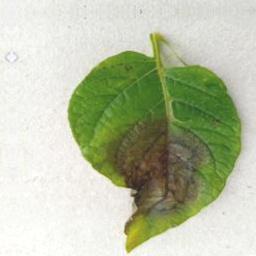
Etiqueta: Late Blight